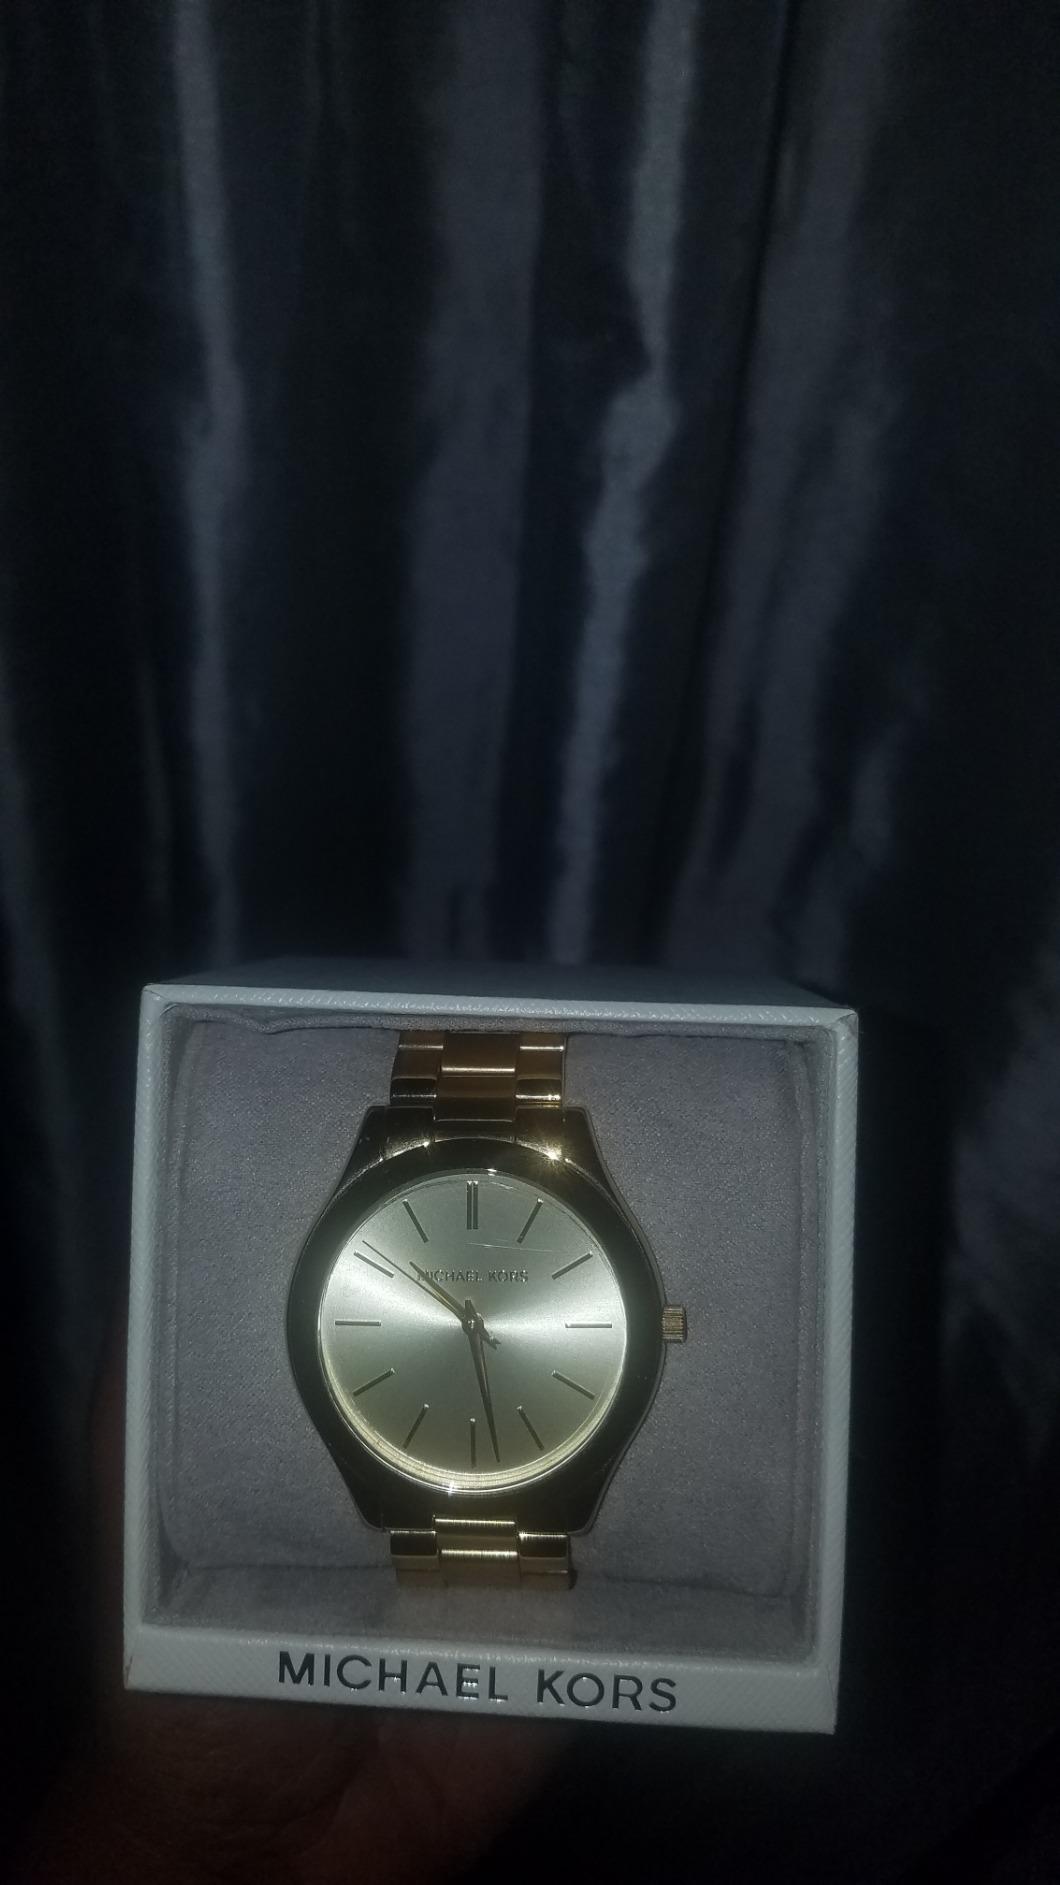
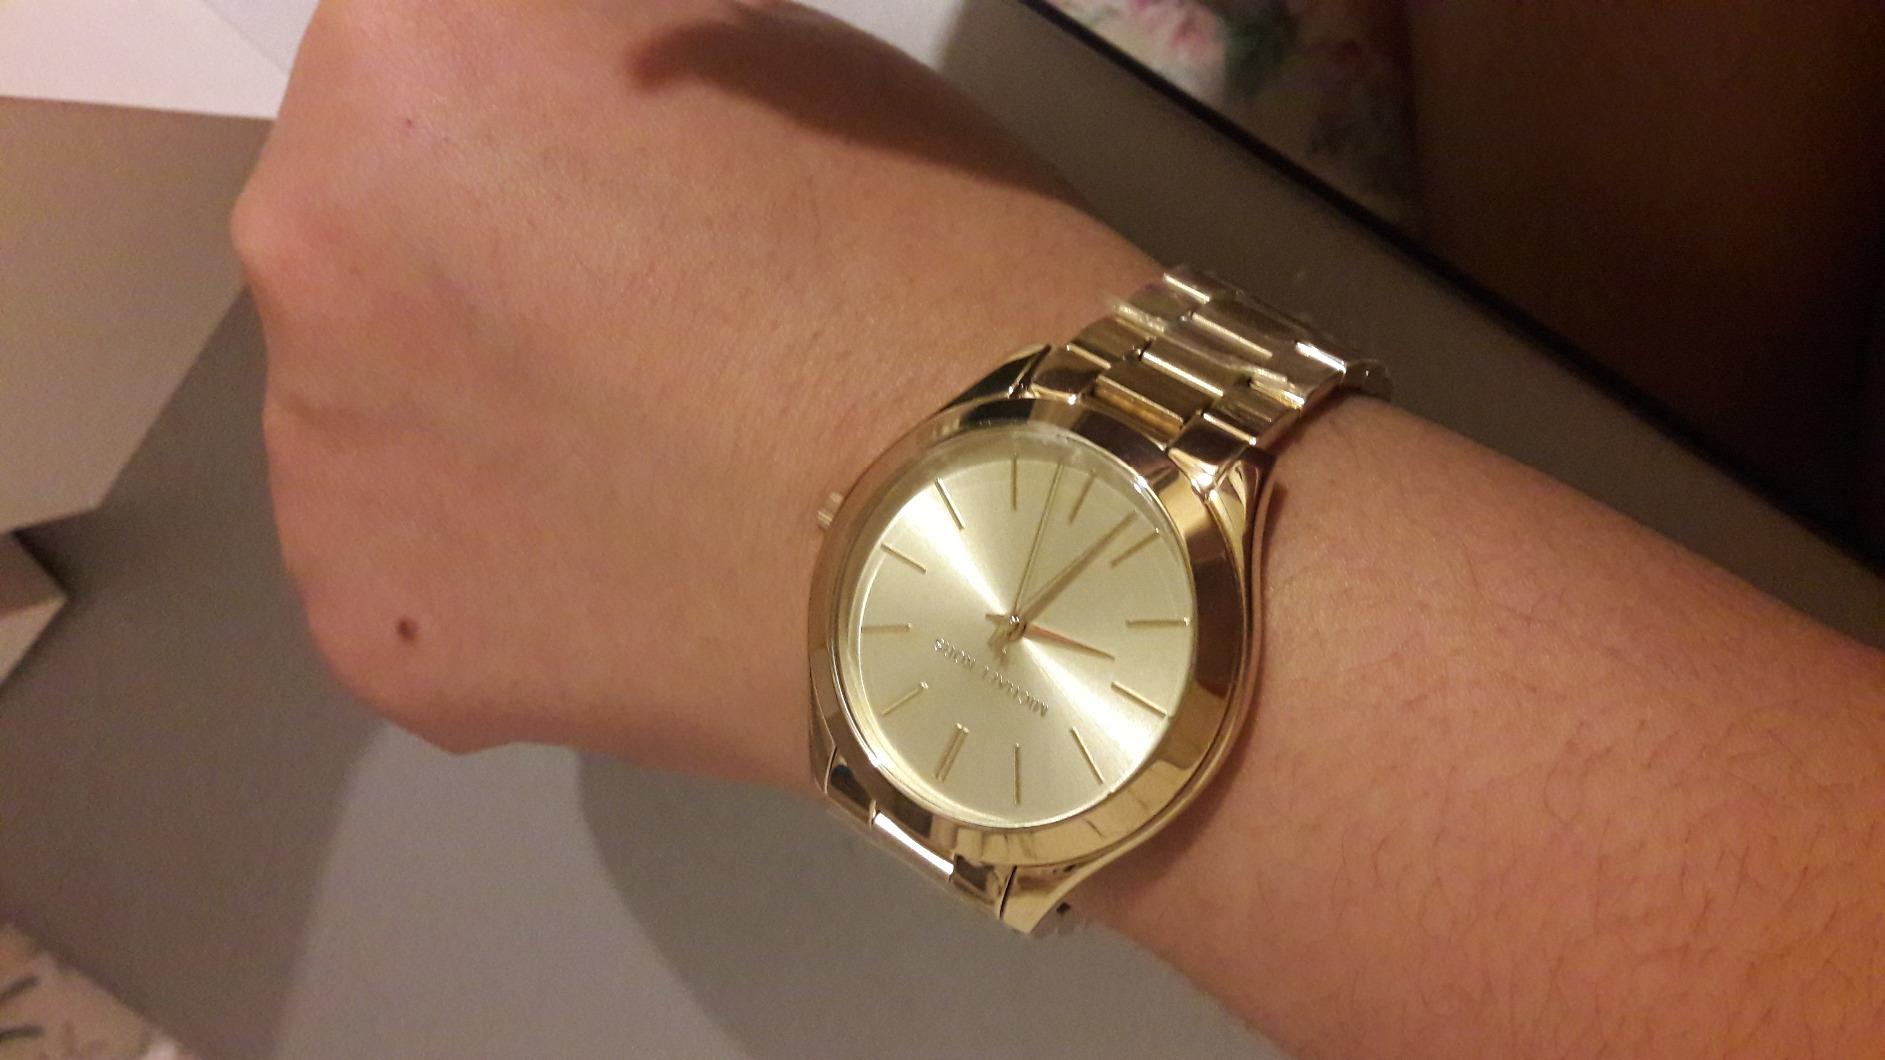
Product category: accessories_watch
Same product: yes